Ilfeld Warehouse

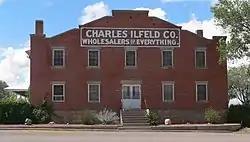

The Ilfeld Warehouse, on Main St. in Magdalena, New Mexico, was built in 1913. It was listed on the National Register of Historic Places in 1982.